Borl Castle

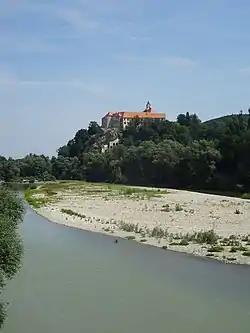
Borl Castle on a hillock above the Drava River (2021)

Borl Castle is a medieval castle above the banks of the Drava northeast of the main settlement in Dolane, Slovenia. It probably dates to the 12th century with 15th- and 17th-century additions. Some wall paintings, sculpture, and internal furnishings survive. In the Second World War, between 1941 and 1943, the castle served as a Gestapo prison. At first the castle stables and later the castle itself were used to imprison, interrogate, and torture suspects. In 1956, a memorial room was opened and a commemorative plaque was unveiled at the castle. It has been protected as a cultural monument of national significance.